History of early modern period domes

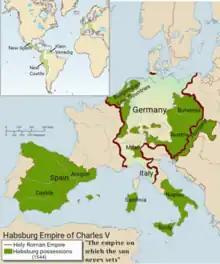
Map of territory under Charles V in 1544.

The Medici Chapel in Florence was designed by Michelangelo and built between 1521 and 1534.